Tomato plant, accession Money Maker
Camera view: tilt-top (135 deg); turntable rotation: 270 degrees
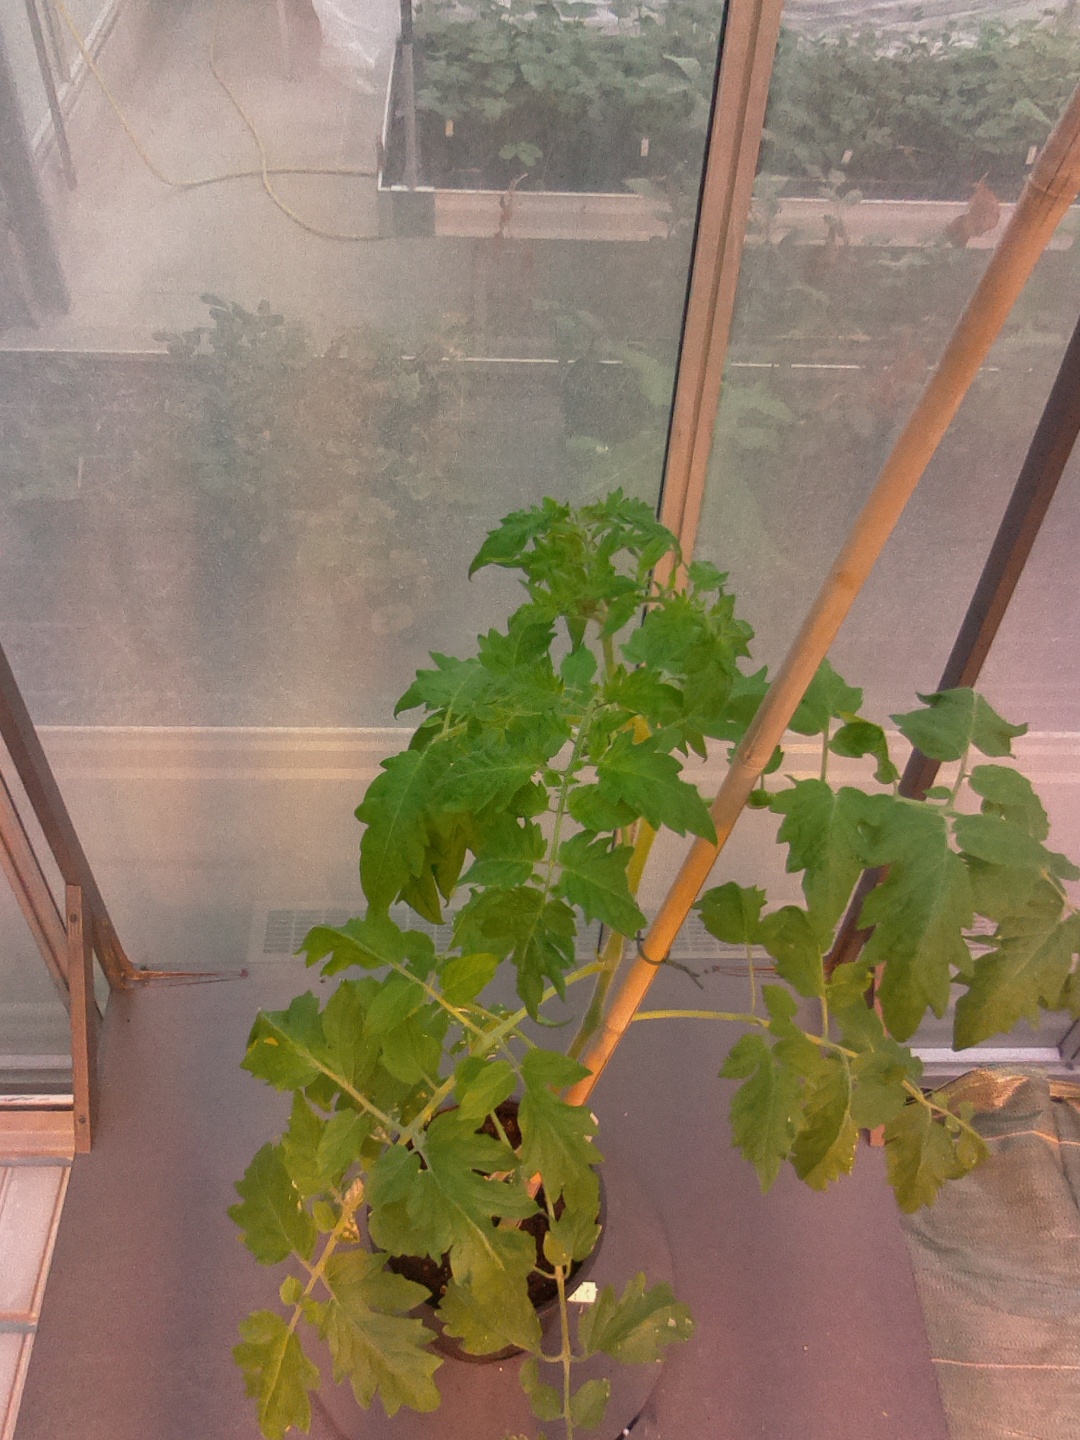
BBCH growth stage 60: First flowers open